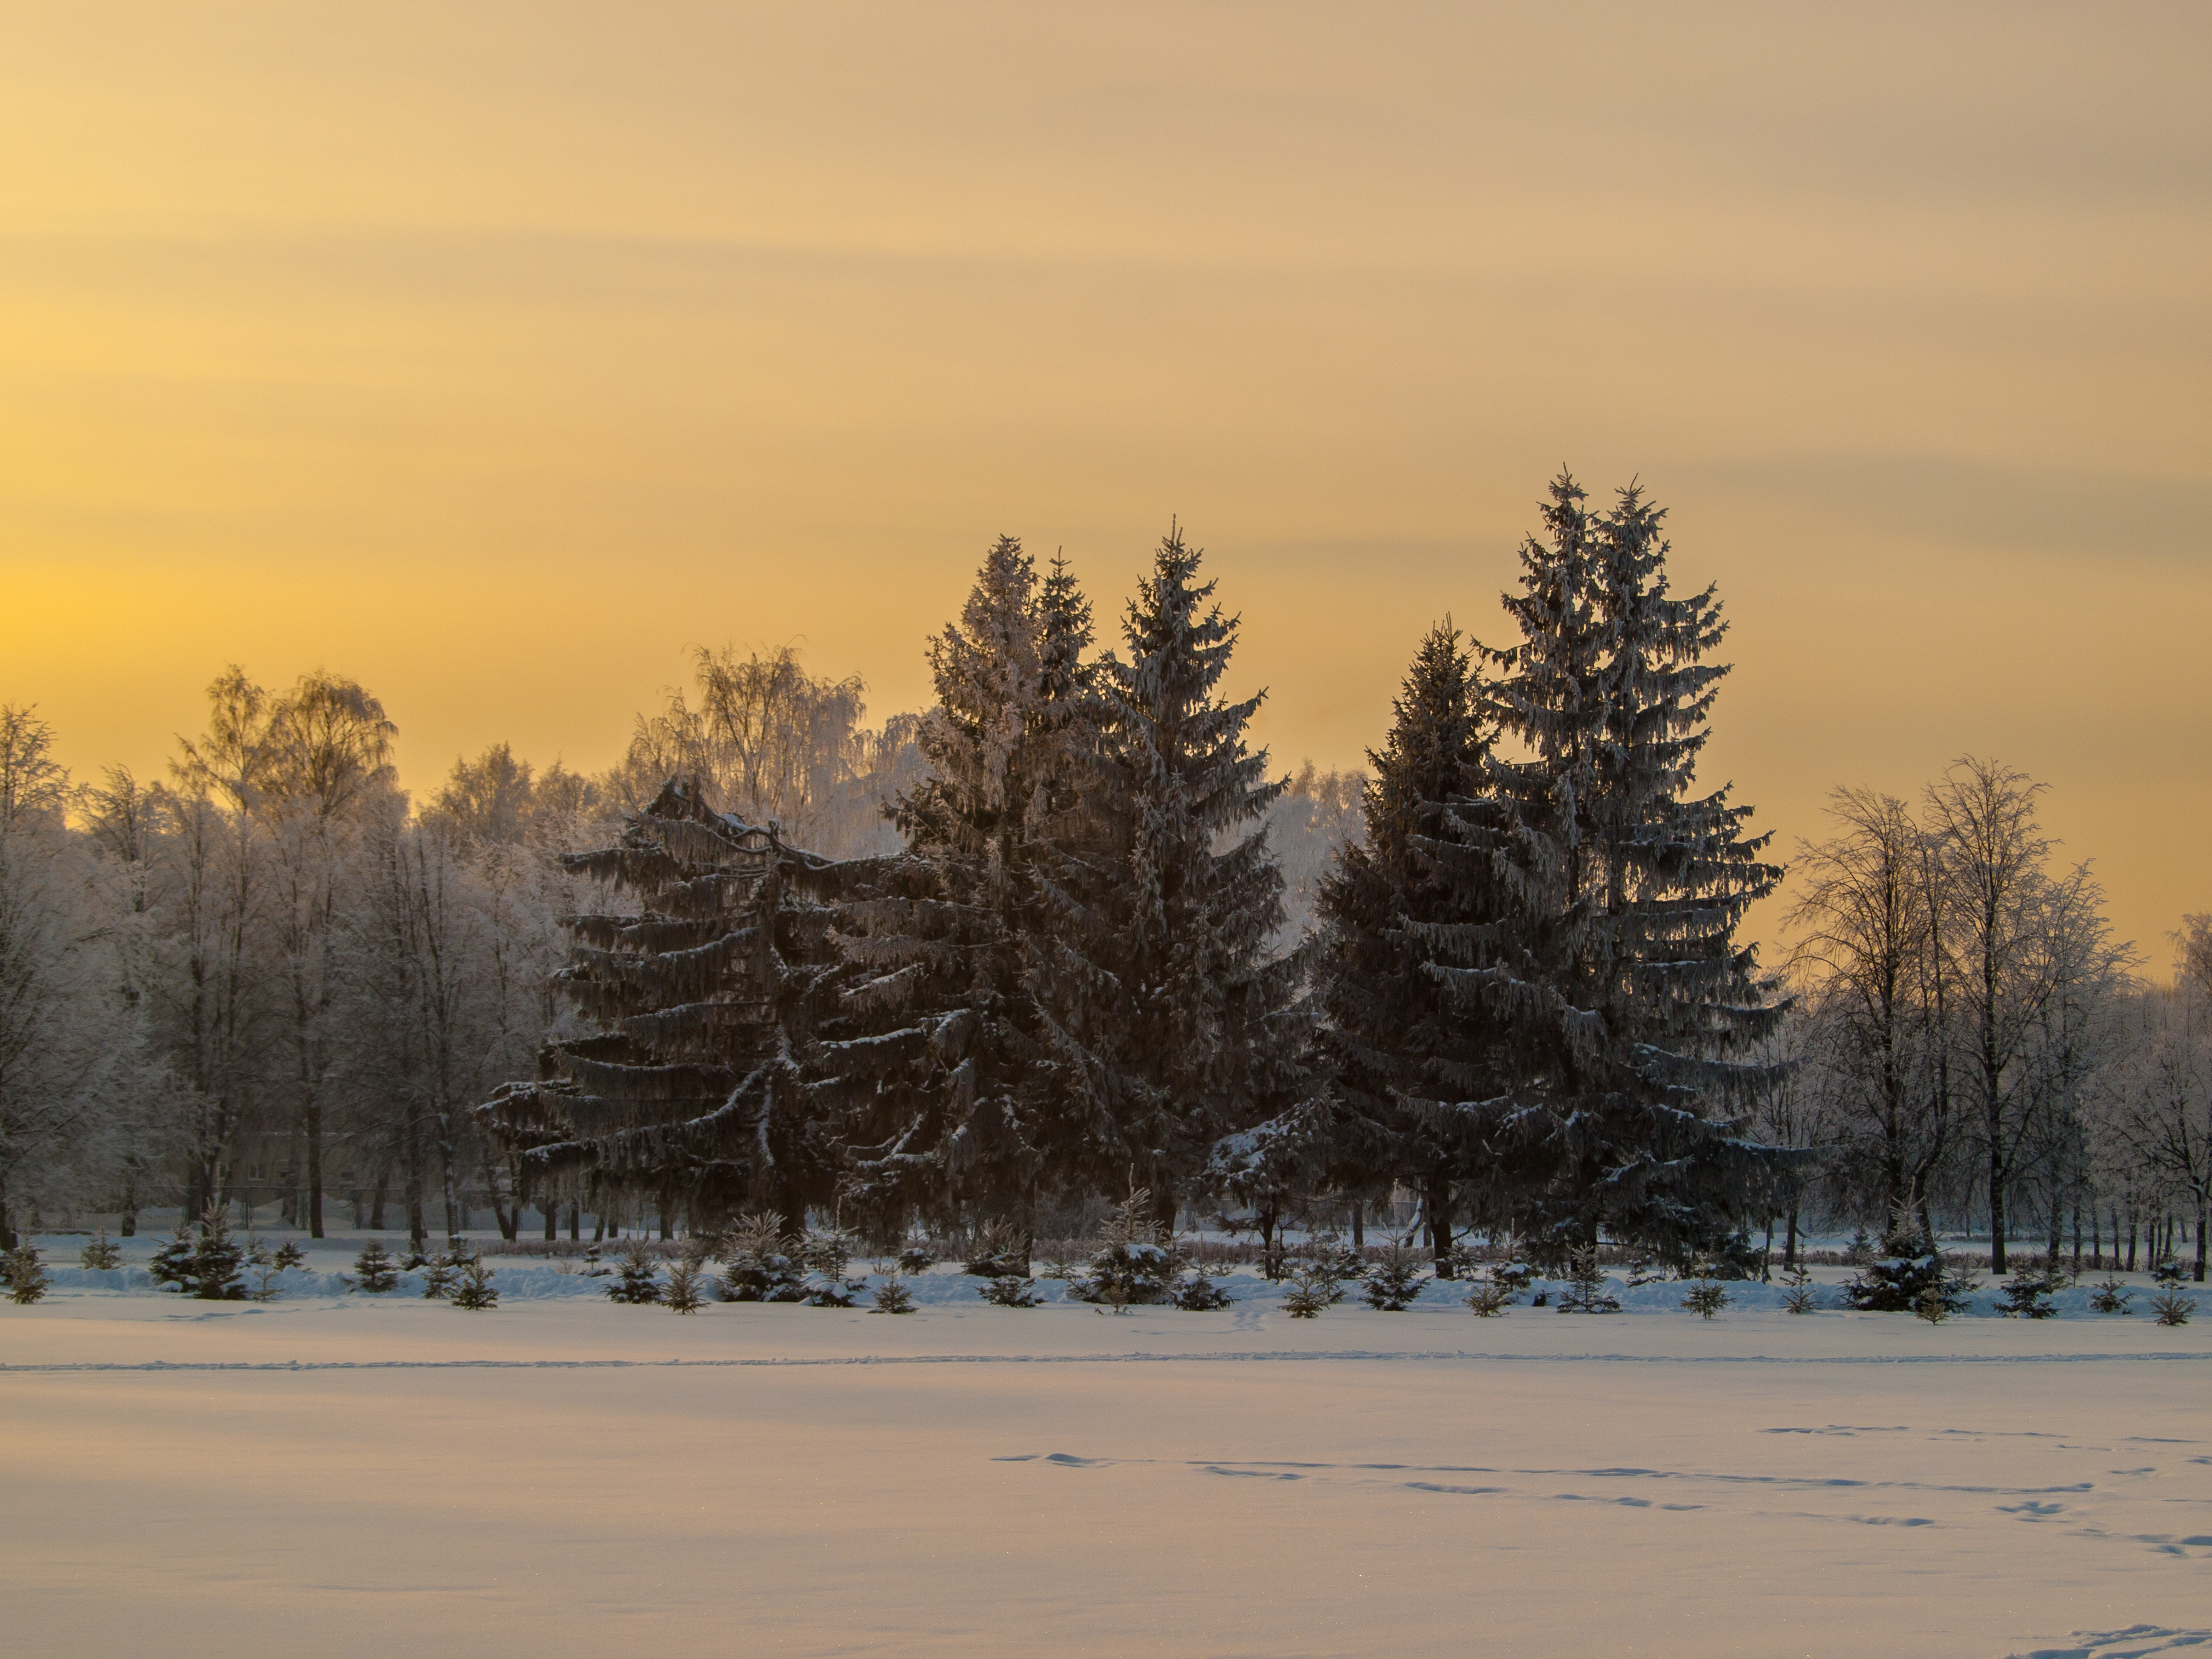
images, cloud, sky, water, atmosphere, snow, plant, natural landscape, larch, wood, twig, dusk, tree, lake, sunset, bank, evergreen, freezing, sunrise, plain, horizon, rural area, landscape, mist, spruce fir forest, forest, frost, wildlife, dawn, event, winter, conifer, reflection, afterglow, tropical and subtropical coniferous forests, woodland, evening, precipitation, reservoir, tundra, temperate coniferous forest, Northern hardwood forest, loch, fir, pine, pine family, grove, pond, winter storm, spruce, ice, grass, field, river, ocean, arctic